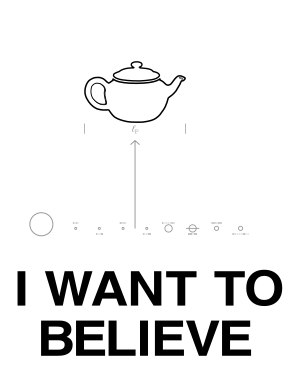
Russells tepotte
Illustration der viser Russells tekande, mærket med en dimension lig med Planck-længde, og placeret mellem Jorden og Mars
Russells tepotte eller den himmelske tepotte er en analogi fremsat af filosoffen Bertrand Russell. Analogien er et argument mod det synspunkt, at det er en skeptikers opgave at modbevise religiøse dogmer snarere end den troendes opgave at bevise dem.